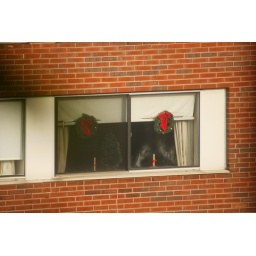
5th floor of an apartment building in Brookline. 300mm